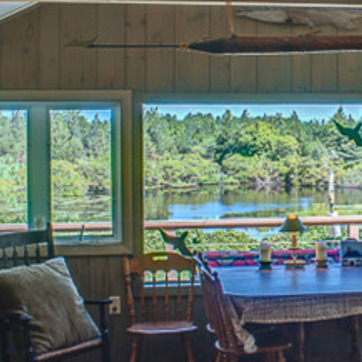
Material: glass